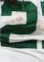
Number: 2